Mercado de Campo de Ourique

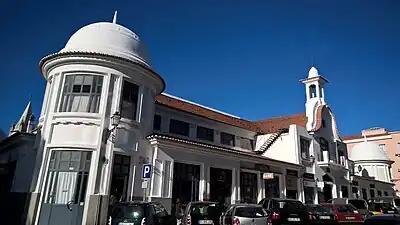
Exterior of Mercado de Campo de Ourique

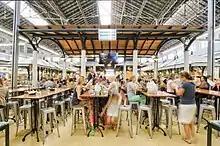
Interior of Mercado de Campo de Ourique

Mercado de Campo de Ourique ("Campo de Ourique Market") is a neighborhood food market located in Lisbon, Portugal.